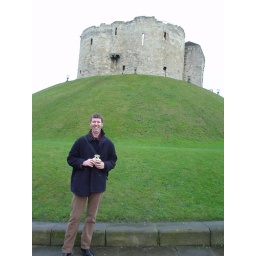
you can now see York bear in my kitchen